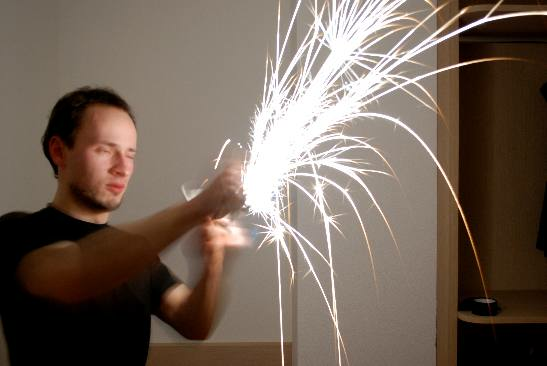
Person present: Yes